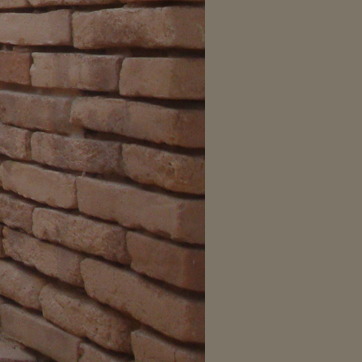
Material: brick